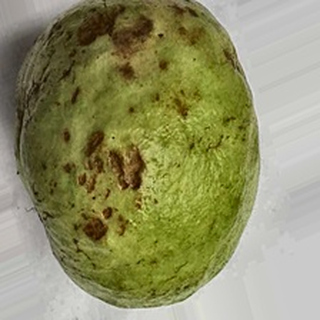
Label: guava_anthracnose